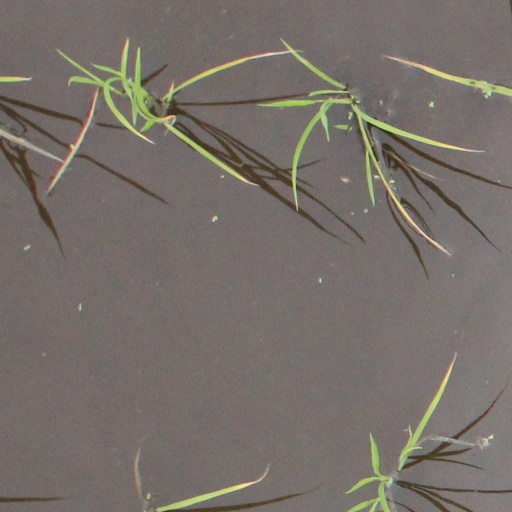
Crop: rice